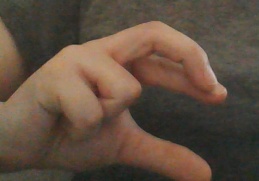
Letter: thal